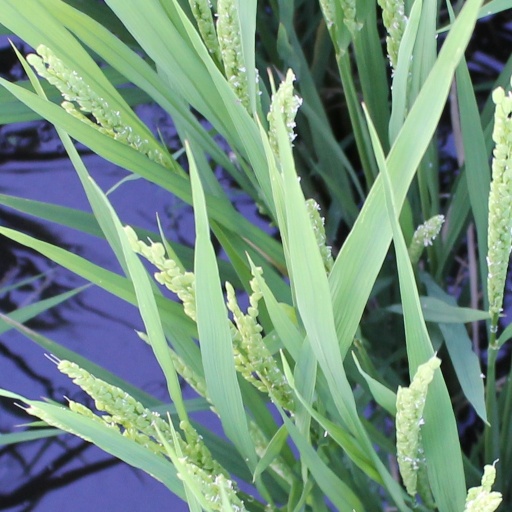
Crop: rice